2012 Australian GT Championship

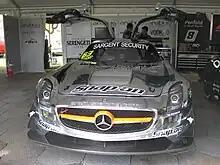
Peter Hacket (Mercedes-Benz SLS AMG GT3) placed second in the GT Championship

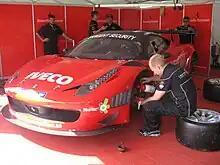
Peter Edwards & John Bowe (Ferrari 458 Italia GT3) placed third in the GT Championship

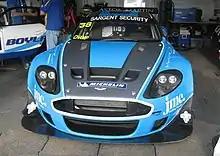
Ben Eggleston (Aston Martin DBRS9) placed sixth in the GT Championship

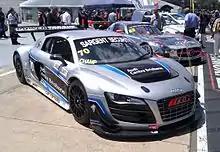
John Briggs (Audi R8 LMS) placed 12th in the GT Championship

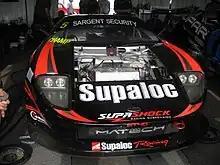
Kevin Weeks (Ford GT) placed 17th in the GT Championship

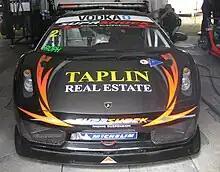
Andrew Taplin (Lamborghini Gallardo) placed second in the GT Trophy

The following teams and drivers contested the 2012 Australian GT Championship.